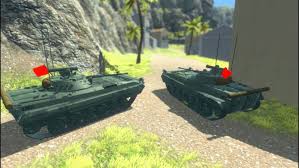
Label: BMP-2